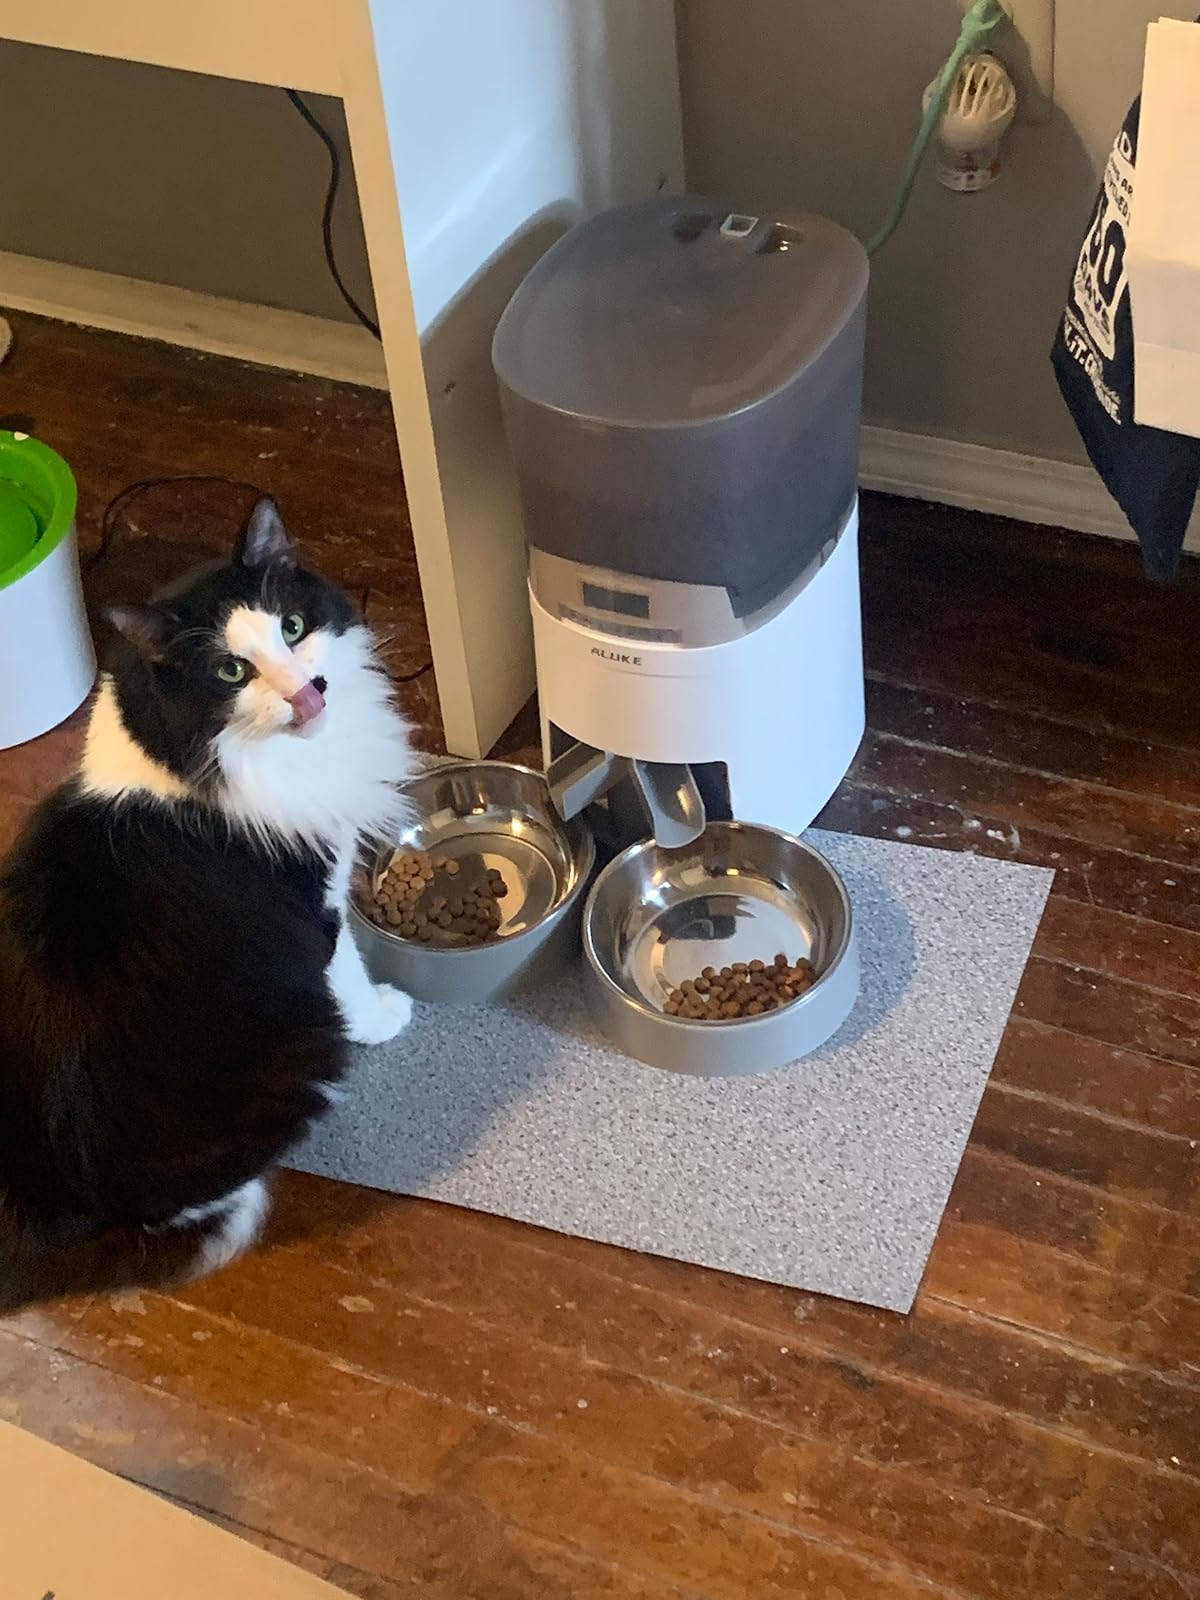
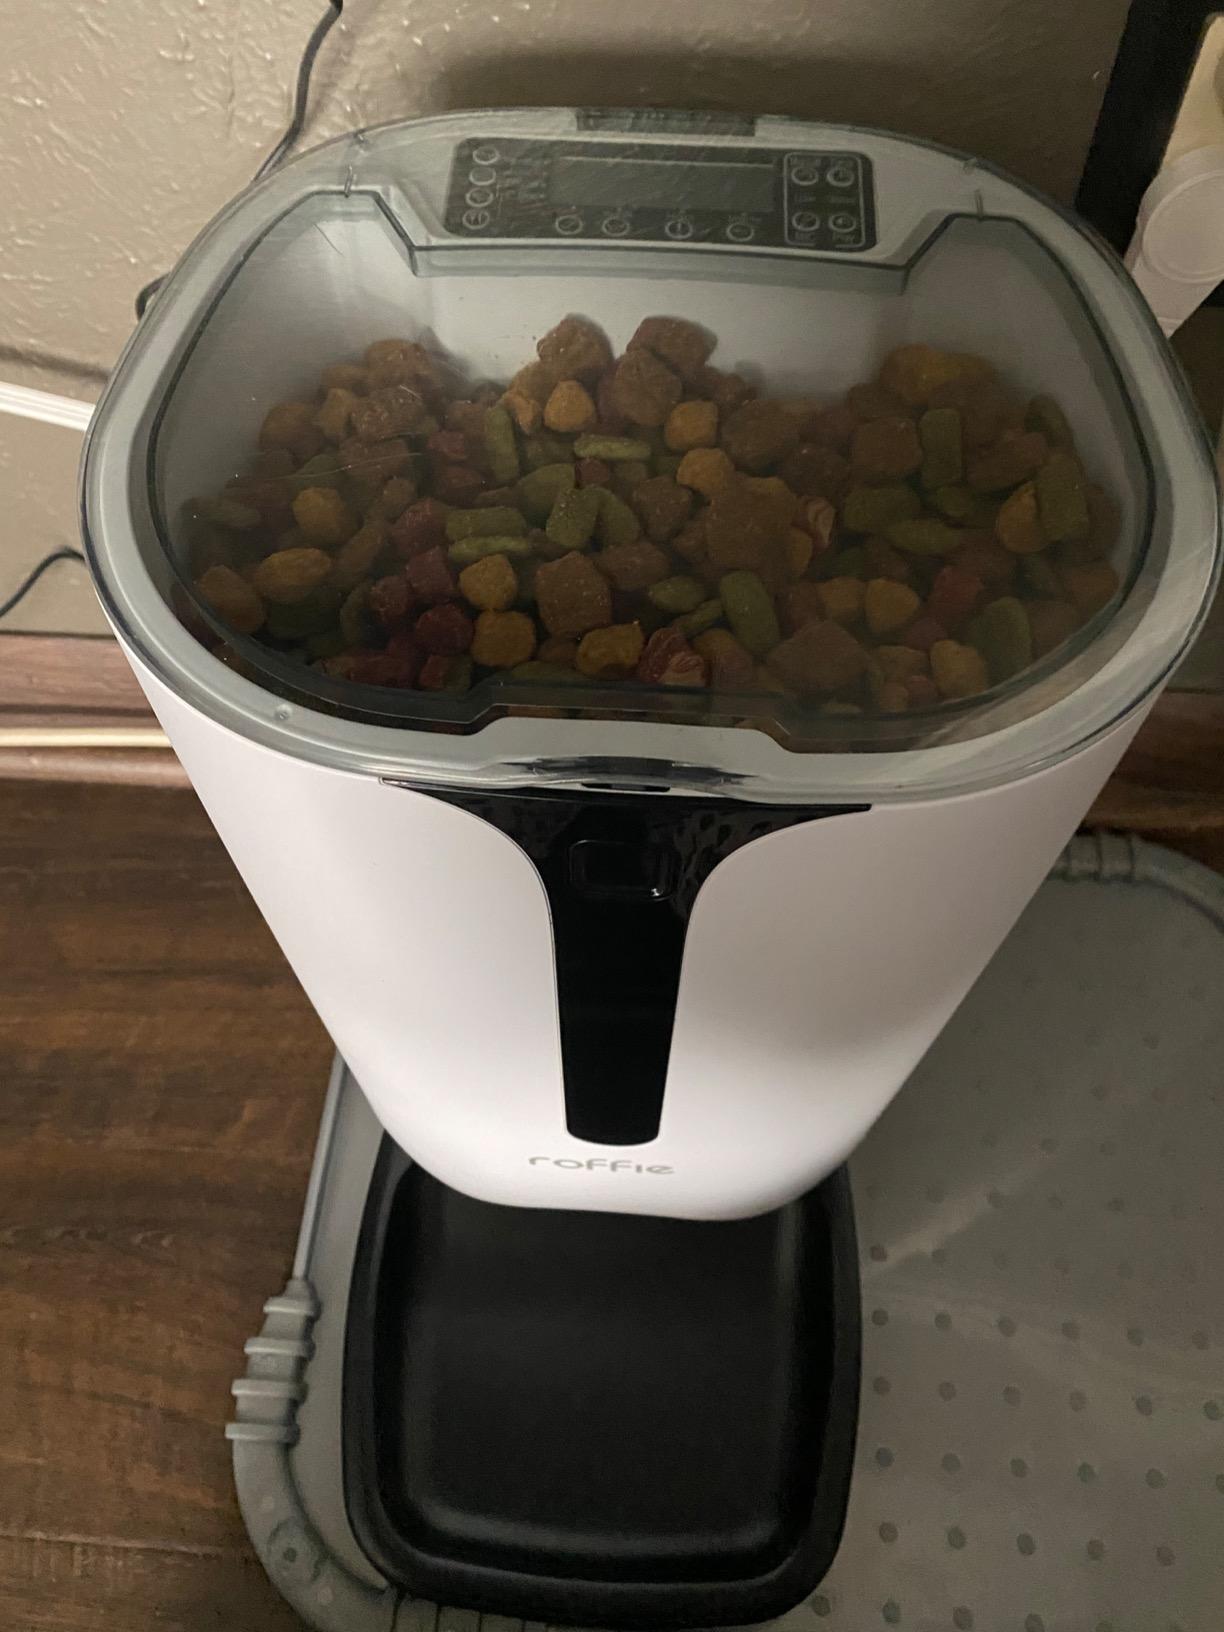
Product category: items_feeder
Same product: no